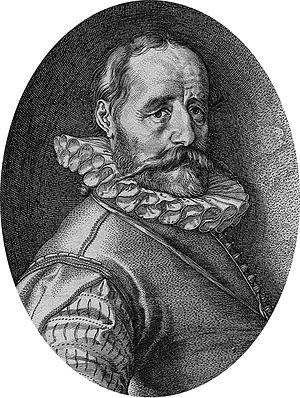
Hans Bol, né à Malines en 1534 et mort à Amsterdam en 1593, est un artiste flamand de la Renaissance, à la fois peintre de paysages, dessinateur, graveur, enlumineur et cartonnier de tapisseries.